San Javier Library

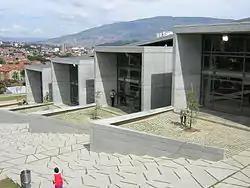
Exterior view of library

Father José Luis Arroyave Restrepo Library, most commonly known as San Javier Library (Spanish: "Parque Biblioteca San Javier") for its location in the San Javier commune, is one of ten library parks in Medellín, Colombia. The library was designed by architect Javier Vera.